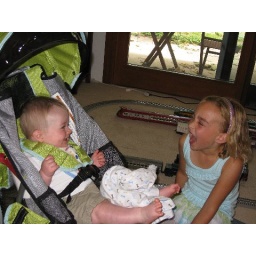
That's a 1937 Marx train in the background - the red thing with the silver sides